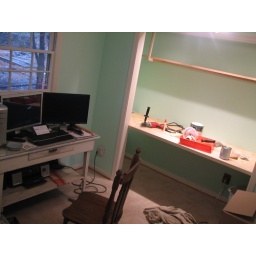
craft room in progress - desk and shelf are in